Watermouth Castle

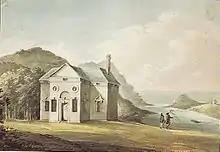
"Watermouth seat of ("blank") Davie Esq." The Palladian house at Watermouth in 1796, built by Hugh Fortescue, 1st Earl of Clinton (1696–1751), as drawn by Rev. John Swete, before demolition and replacement by Watermouth Castle

The castle was built by Joseph Davie Bassett (1764–1846), son of John Davie (died 1793) of Orleigh Court, Buckland Brewer and his wife Eleanora Basset of Heanton Court, Heanton Punchardon. His brother was Rev. Charles Davie (1760–1836), rector of Heanton Punchardon, which advowson was possessed by the Bassett family.